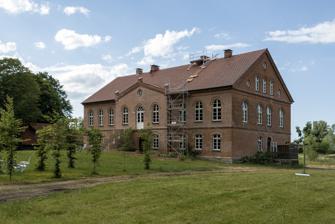
Building: Kranich Museum
Country: Germany
Year built: 2011
Museum in Hessenburg, Mecklenburg-Vorpommern, Germany Kranich Museum Established 24 September 2011 ( 2011-09-24 ) Location Hessenburg , Mecklenburg-Vorpommern , Germany Website kranichmuseum .de 54°18′02″N 12°32′50″E / 54.30056°N 12.54722°E / 54.30056; 12.54722 The Kranich Museum opened to the public on 24 September 2011. It is located in the village of Hessenburg in Mecklenburg-Vorpommern , Germany. It is one of 2,000 manor houses in the region and was specially restored to house a collection of international contemporary art that explores the crane , a bird that stops on the West Pomeranian plains every spring and autumn on its migratory flight from northern Europe to Spain and North Africa. Works The new museum features sixteen permanent works curated by Khadija Carroll La and Alex Schweder La across six large galleries. The Museum is directed by Bettina Klein. "A Guide to Empathy: In III Parts" by Emma Waltraud Howes and Kai Meyer is a piece that involves performance, costume, and video, of mimetic attempts to fly. "Faltungen" is a sound installation by Andy Graydon that tells the story of the folding of a thousand paper cranes . Composer Tamara Friebel 's "I love you" is a mini loudspeaker and video installation which stages the dance of the brolga (Australian cranes). Ward Shelley's "Cranes Timeline" is a diagrammatic drawing depicting the evolutionary path of cranes, from the emergence on land of the amniotic egg, through the age of dinosaurs to modern birds. Alex Schweder La's "Waiting for the cranes" is centered around a small field of corn planted for migrating cranes. This field is the same size as the room from which a visitor waits for the arrival of the crane. Likely never to appear, the work is about the gap between desire and gratification. The duo Hadley and Maxwell paint "Maybe it is They who Watch Us", drawing on examples of various decorative styles that are a part of the building's history in various forms: as graffiti, in a mural, as a repeated pattern, and in a specially designed Toile de Jouy that pictorially tells a story of the museum itself.  The fiction of the museum is affirmed in Khadija Carroll La's installation, which features Grus vigilans, a collection of stones from famous crane commentators, Aristotle, Chuang Tzu, and Virgil through to the likes of the brothers Grimm, Werner Herzog, and local collectors. An artist in residence program housed in the former coach house beside the manor will host writers and visual artists throughout the winter, who will respond to the museum's themes. The building The museum includes twelve rooms, a library, lecture room, gift shop, café and Alte Schmiede restaurant. Layers of history are revealed in the restoration, which establishes a continuum from nineteenth century manor, to East German social housing in the post-war period, to the present. The wall text designed especially for the building and tuckpointed into its walls with a mixture of crane bone, ink, and mortar evoke the poetic in history. History The museum building was renovated by a team of artists and builders in response to the existing architectural elements. The history of the Hessenburg estate goes back to the beginnings of the settlement of the region. Documented in the late 13th century as a fortress with moat belonging to the knight Antonius von dem Bughe, the village appears again in 1696, when the Swedish conquerors documented it in detail as Schlechtemühl, renamed in 1840 after the new owners von Hesse who built a late classical manor house and Neo-baroque landscape garden including ancient trees. Today, buildings such as the 250-year-old smithy, seasonal farmer's house, inspector's house with school, stables that were in use until 1990, and an old ice house all remain on the site. A library of historical videos are available to view in the salon. Curator, Carroll La is quoted as saying: “The museum is in the vein of Museums Insel Homboerch or La Fundación Chinati, the Hessenburg estate and park offers an experience of art and architecture that responds to its powerful natural setting. It is also comparable to Paris’s Musée de la Chasse et de la Nature , the exhibition is complementary to the natural history of the crane.” The Kranich Museum is sponsored by Förderung der integrierten ländlichen Entwicklung (ILERL M-V) 2011. References